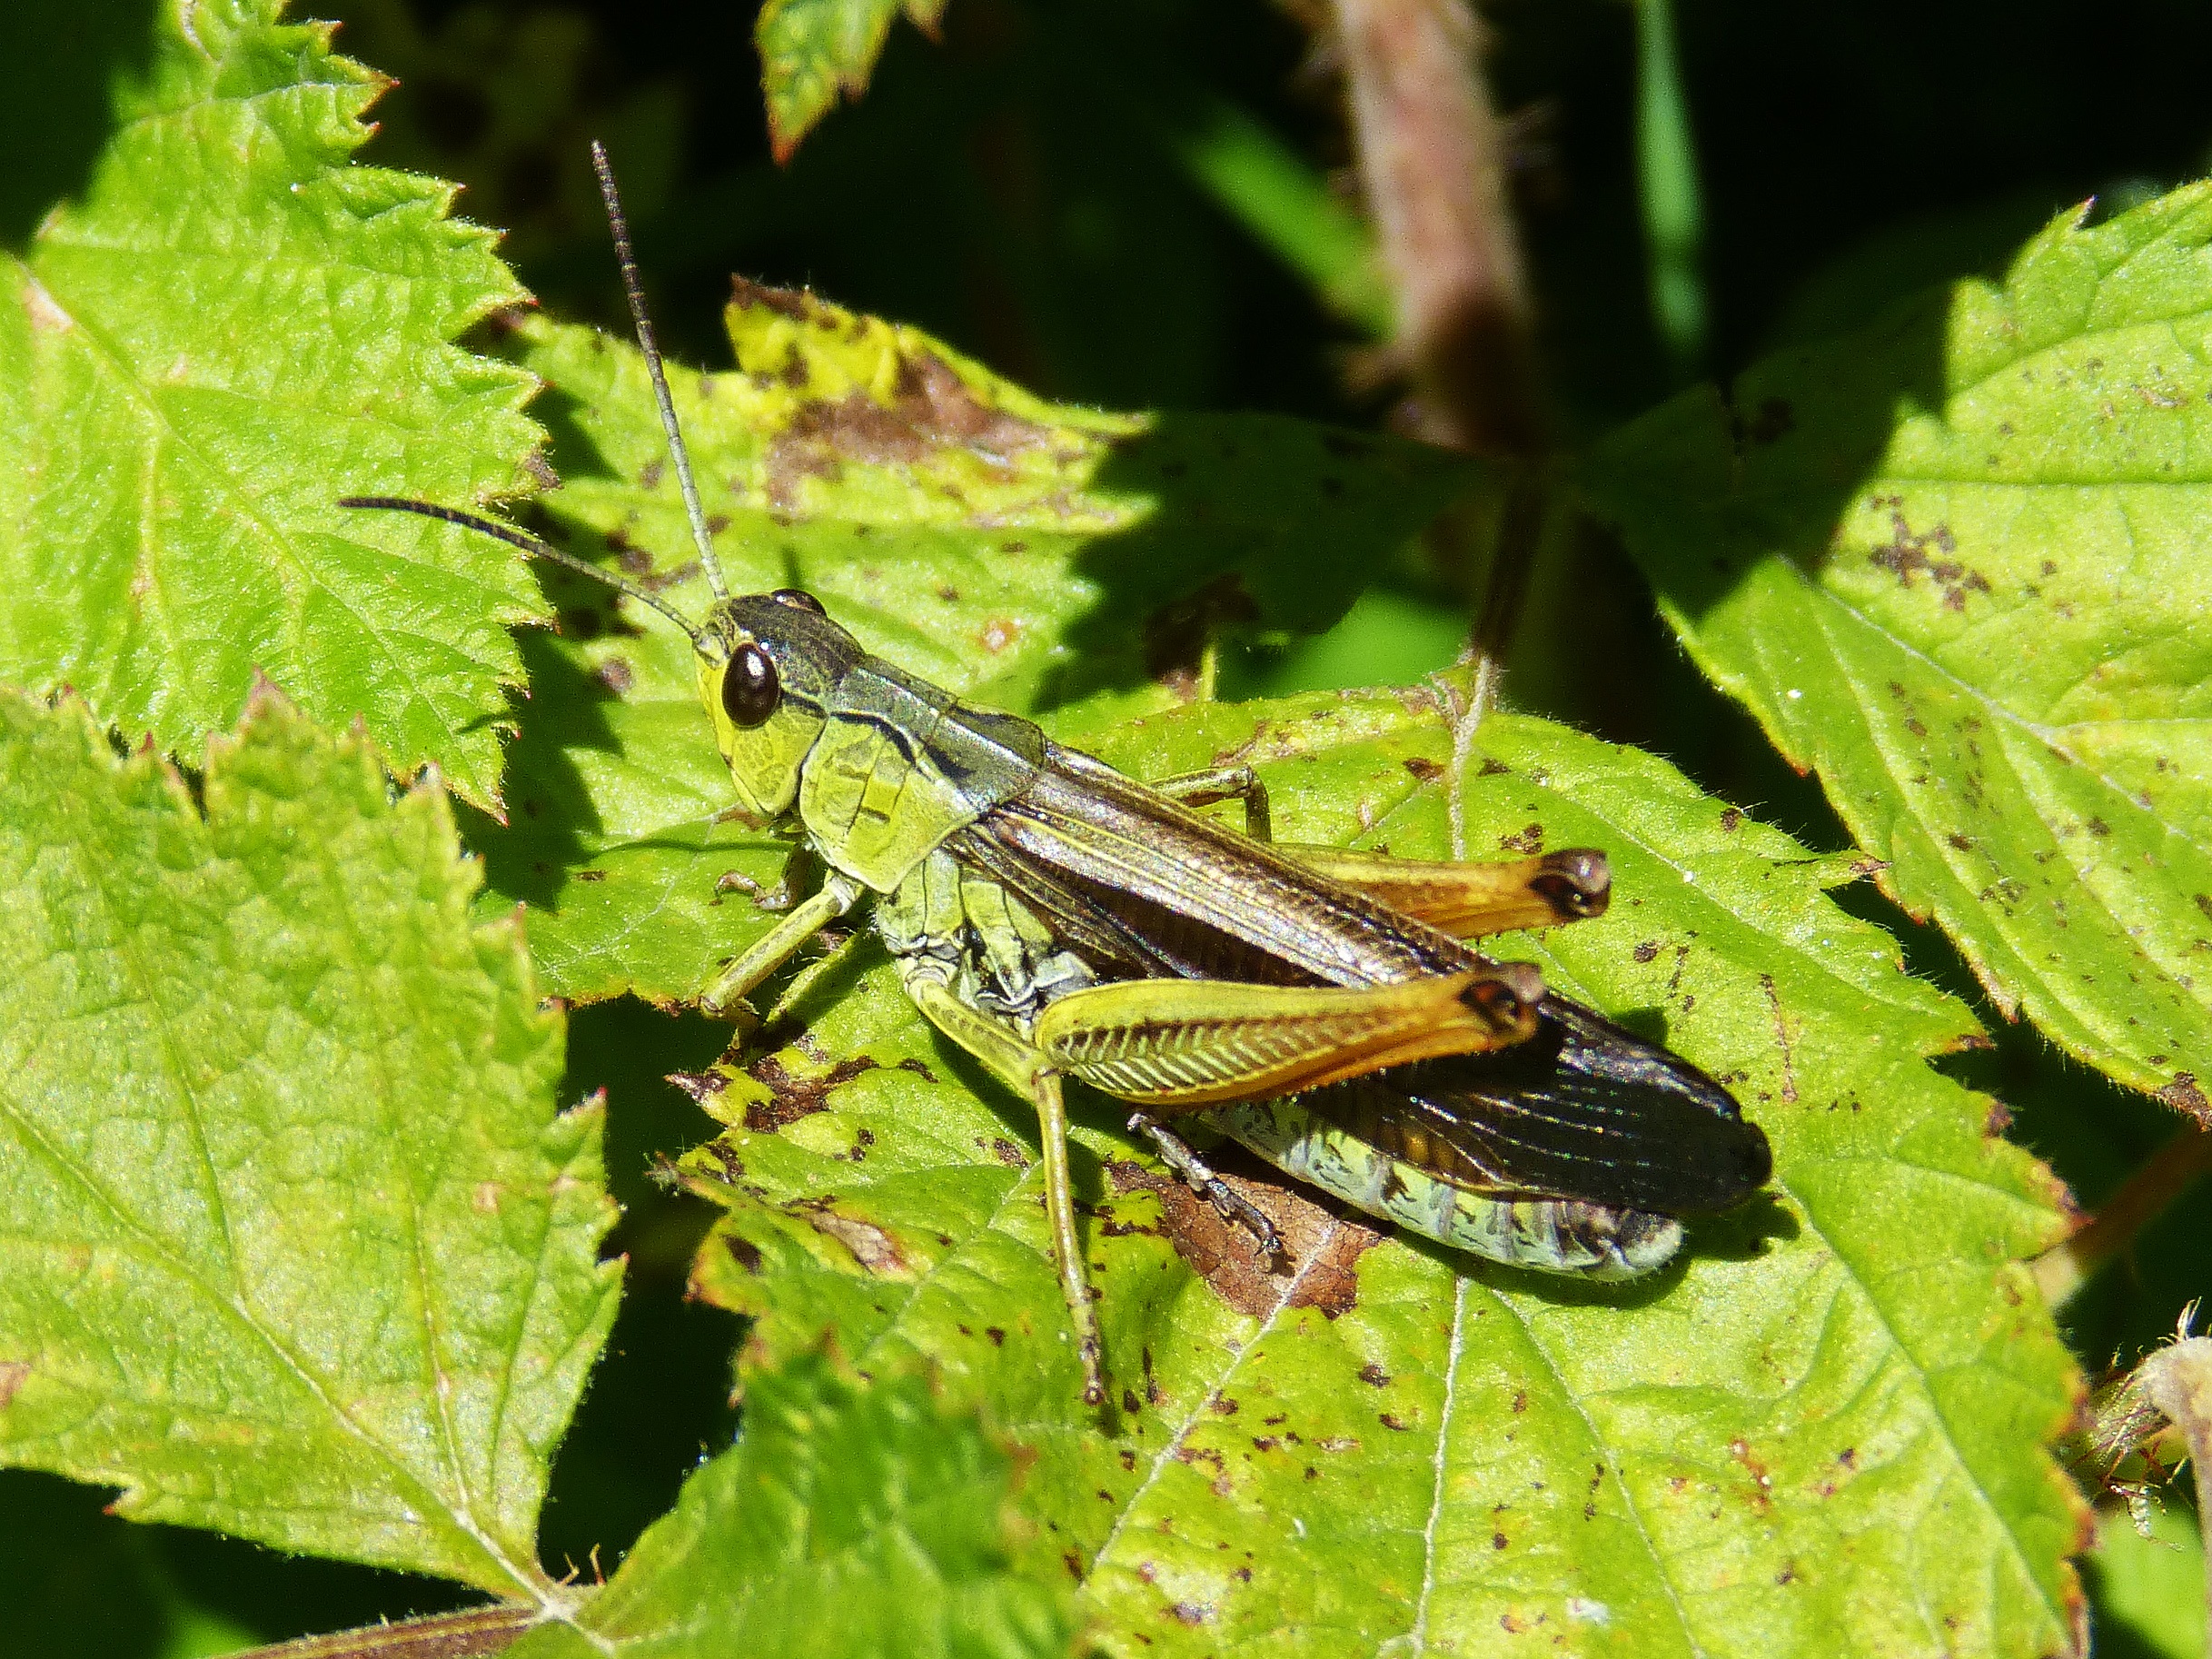
leaf, green, insect, fauna, invertebrate, grasshopper, macro photography, arthropod, leaf beetle, cricket like insect